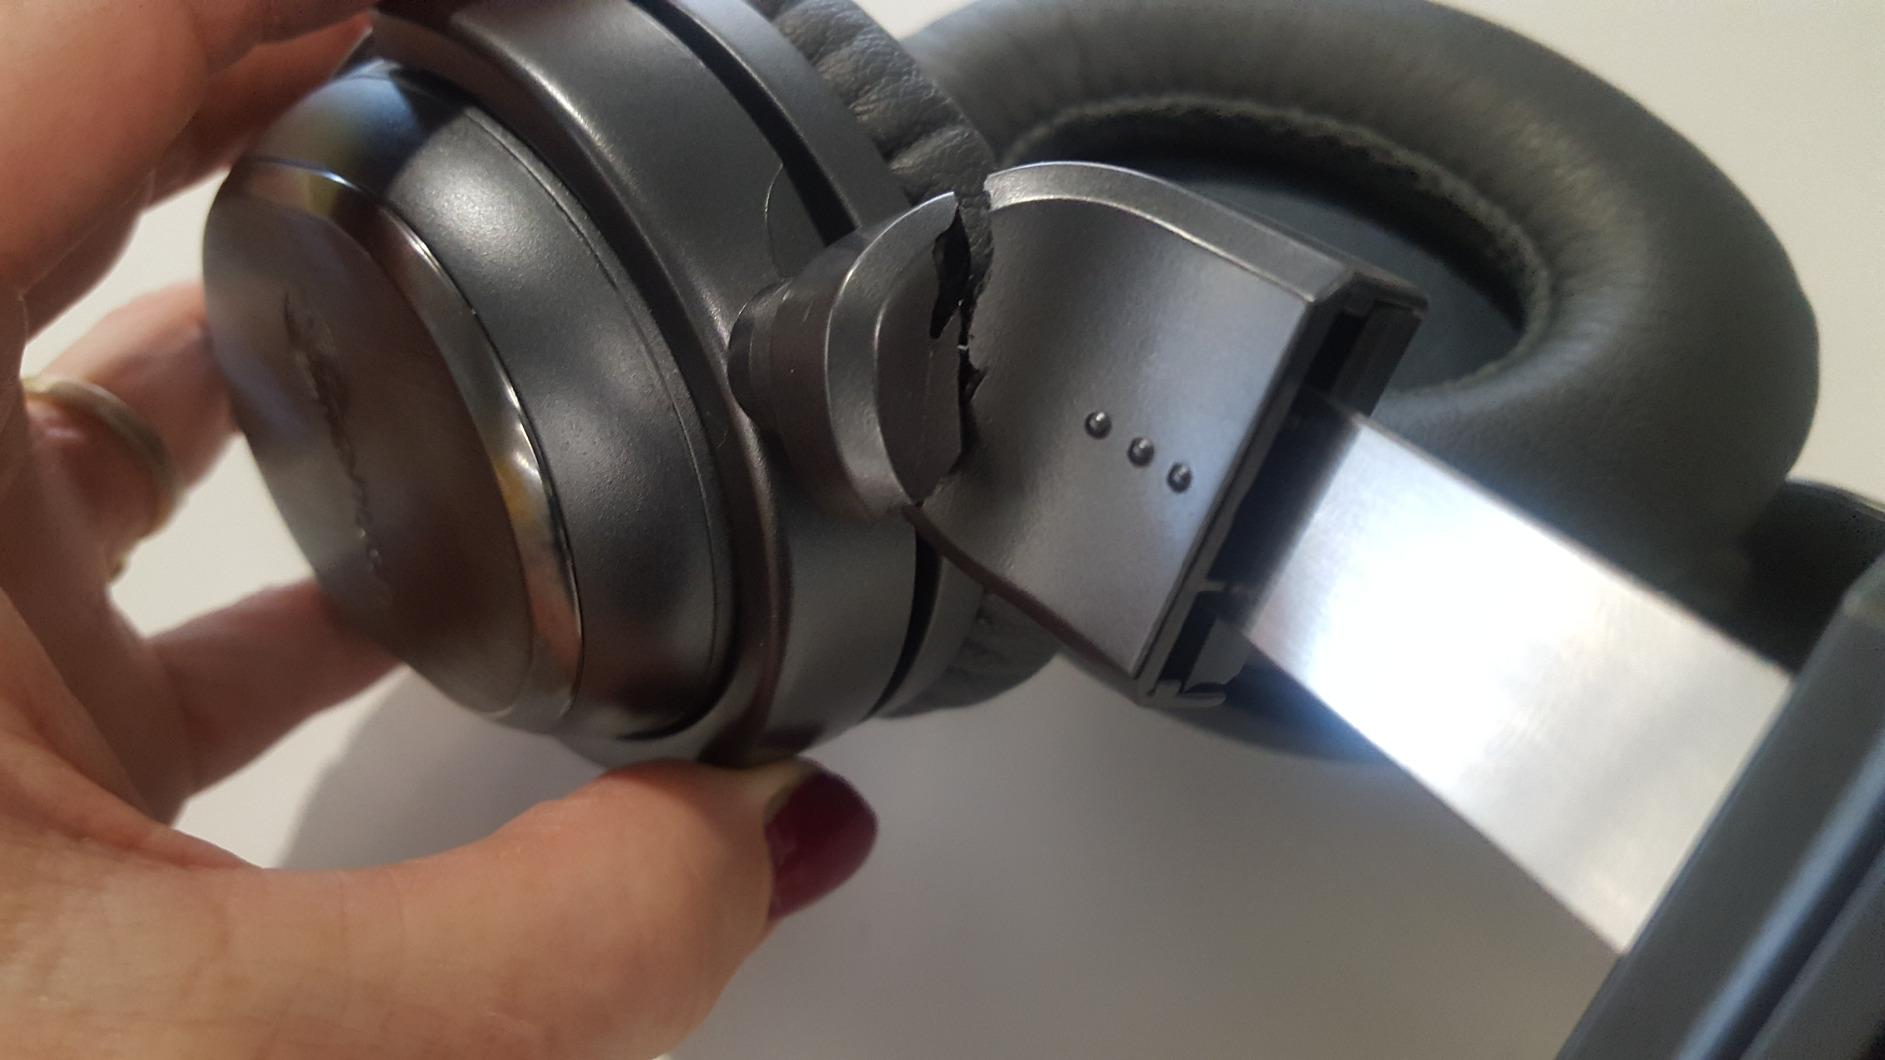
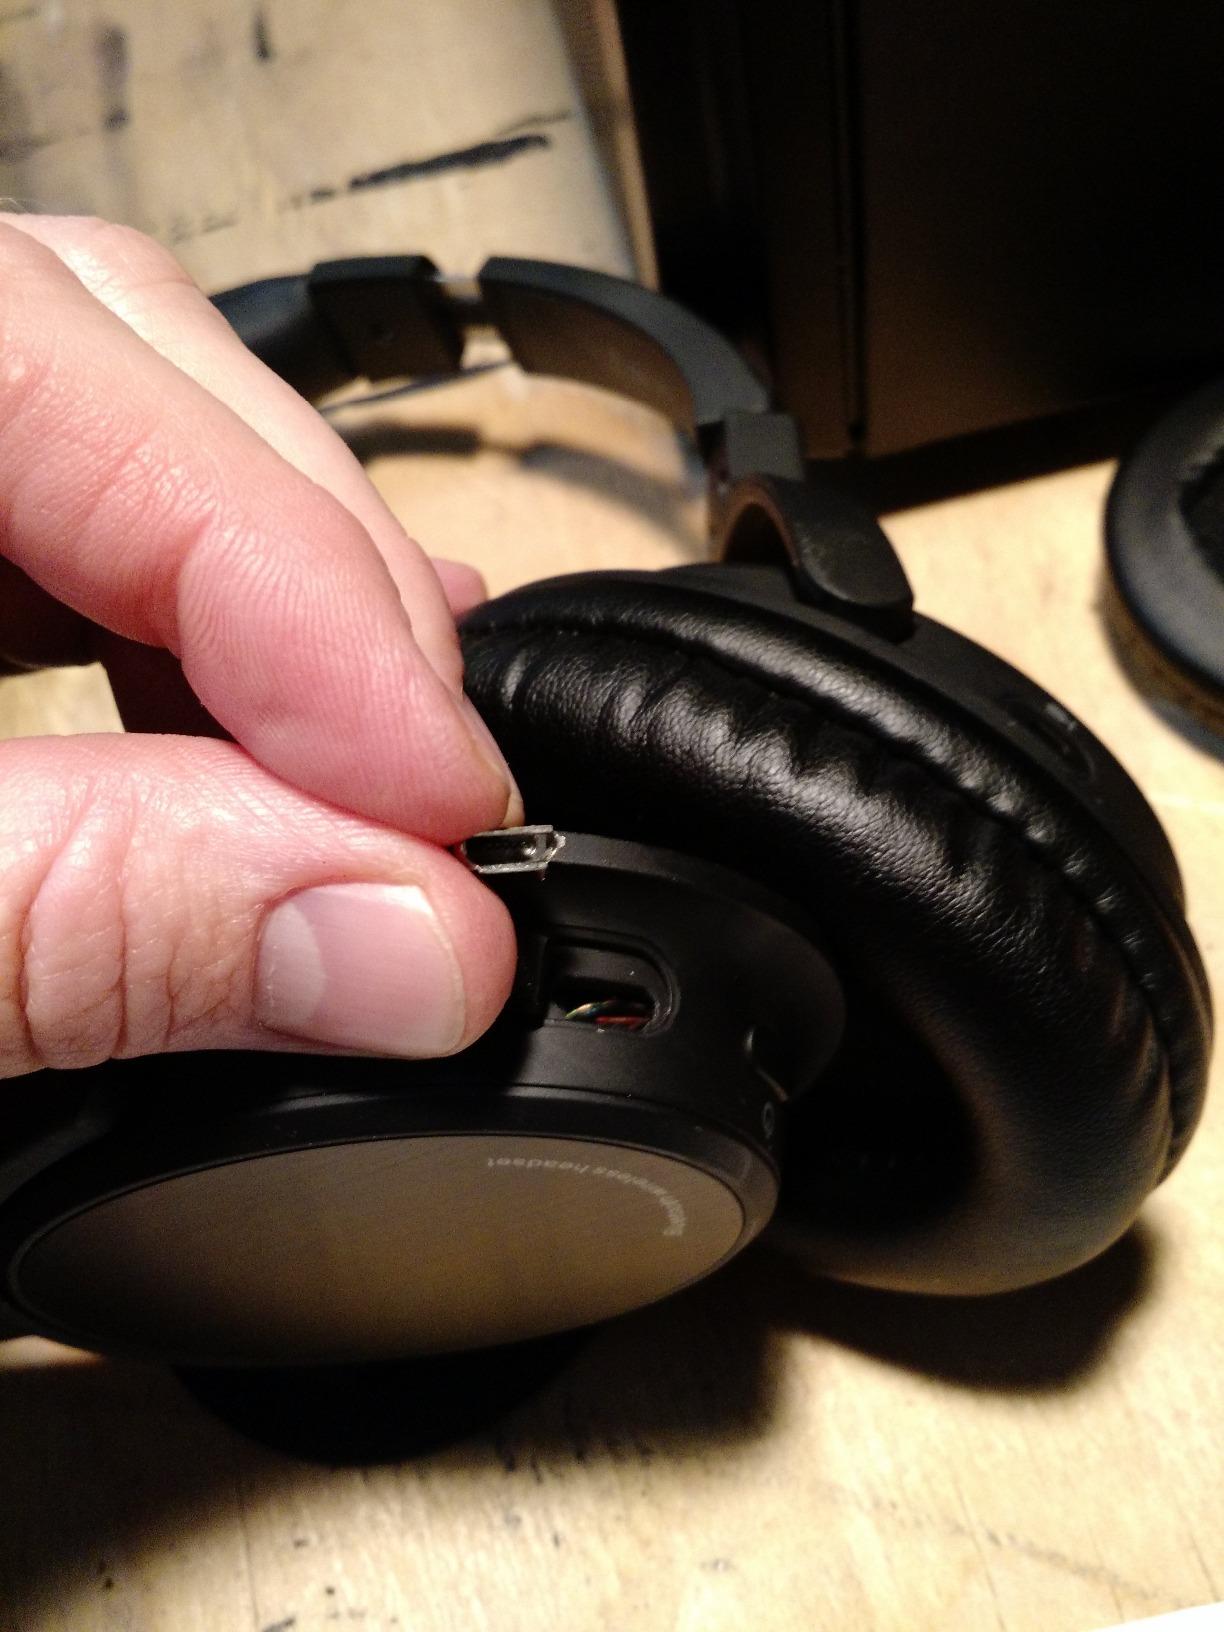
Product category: headphones
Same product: no